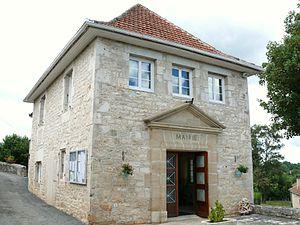
Issendolus - Mairie